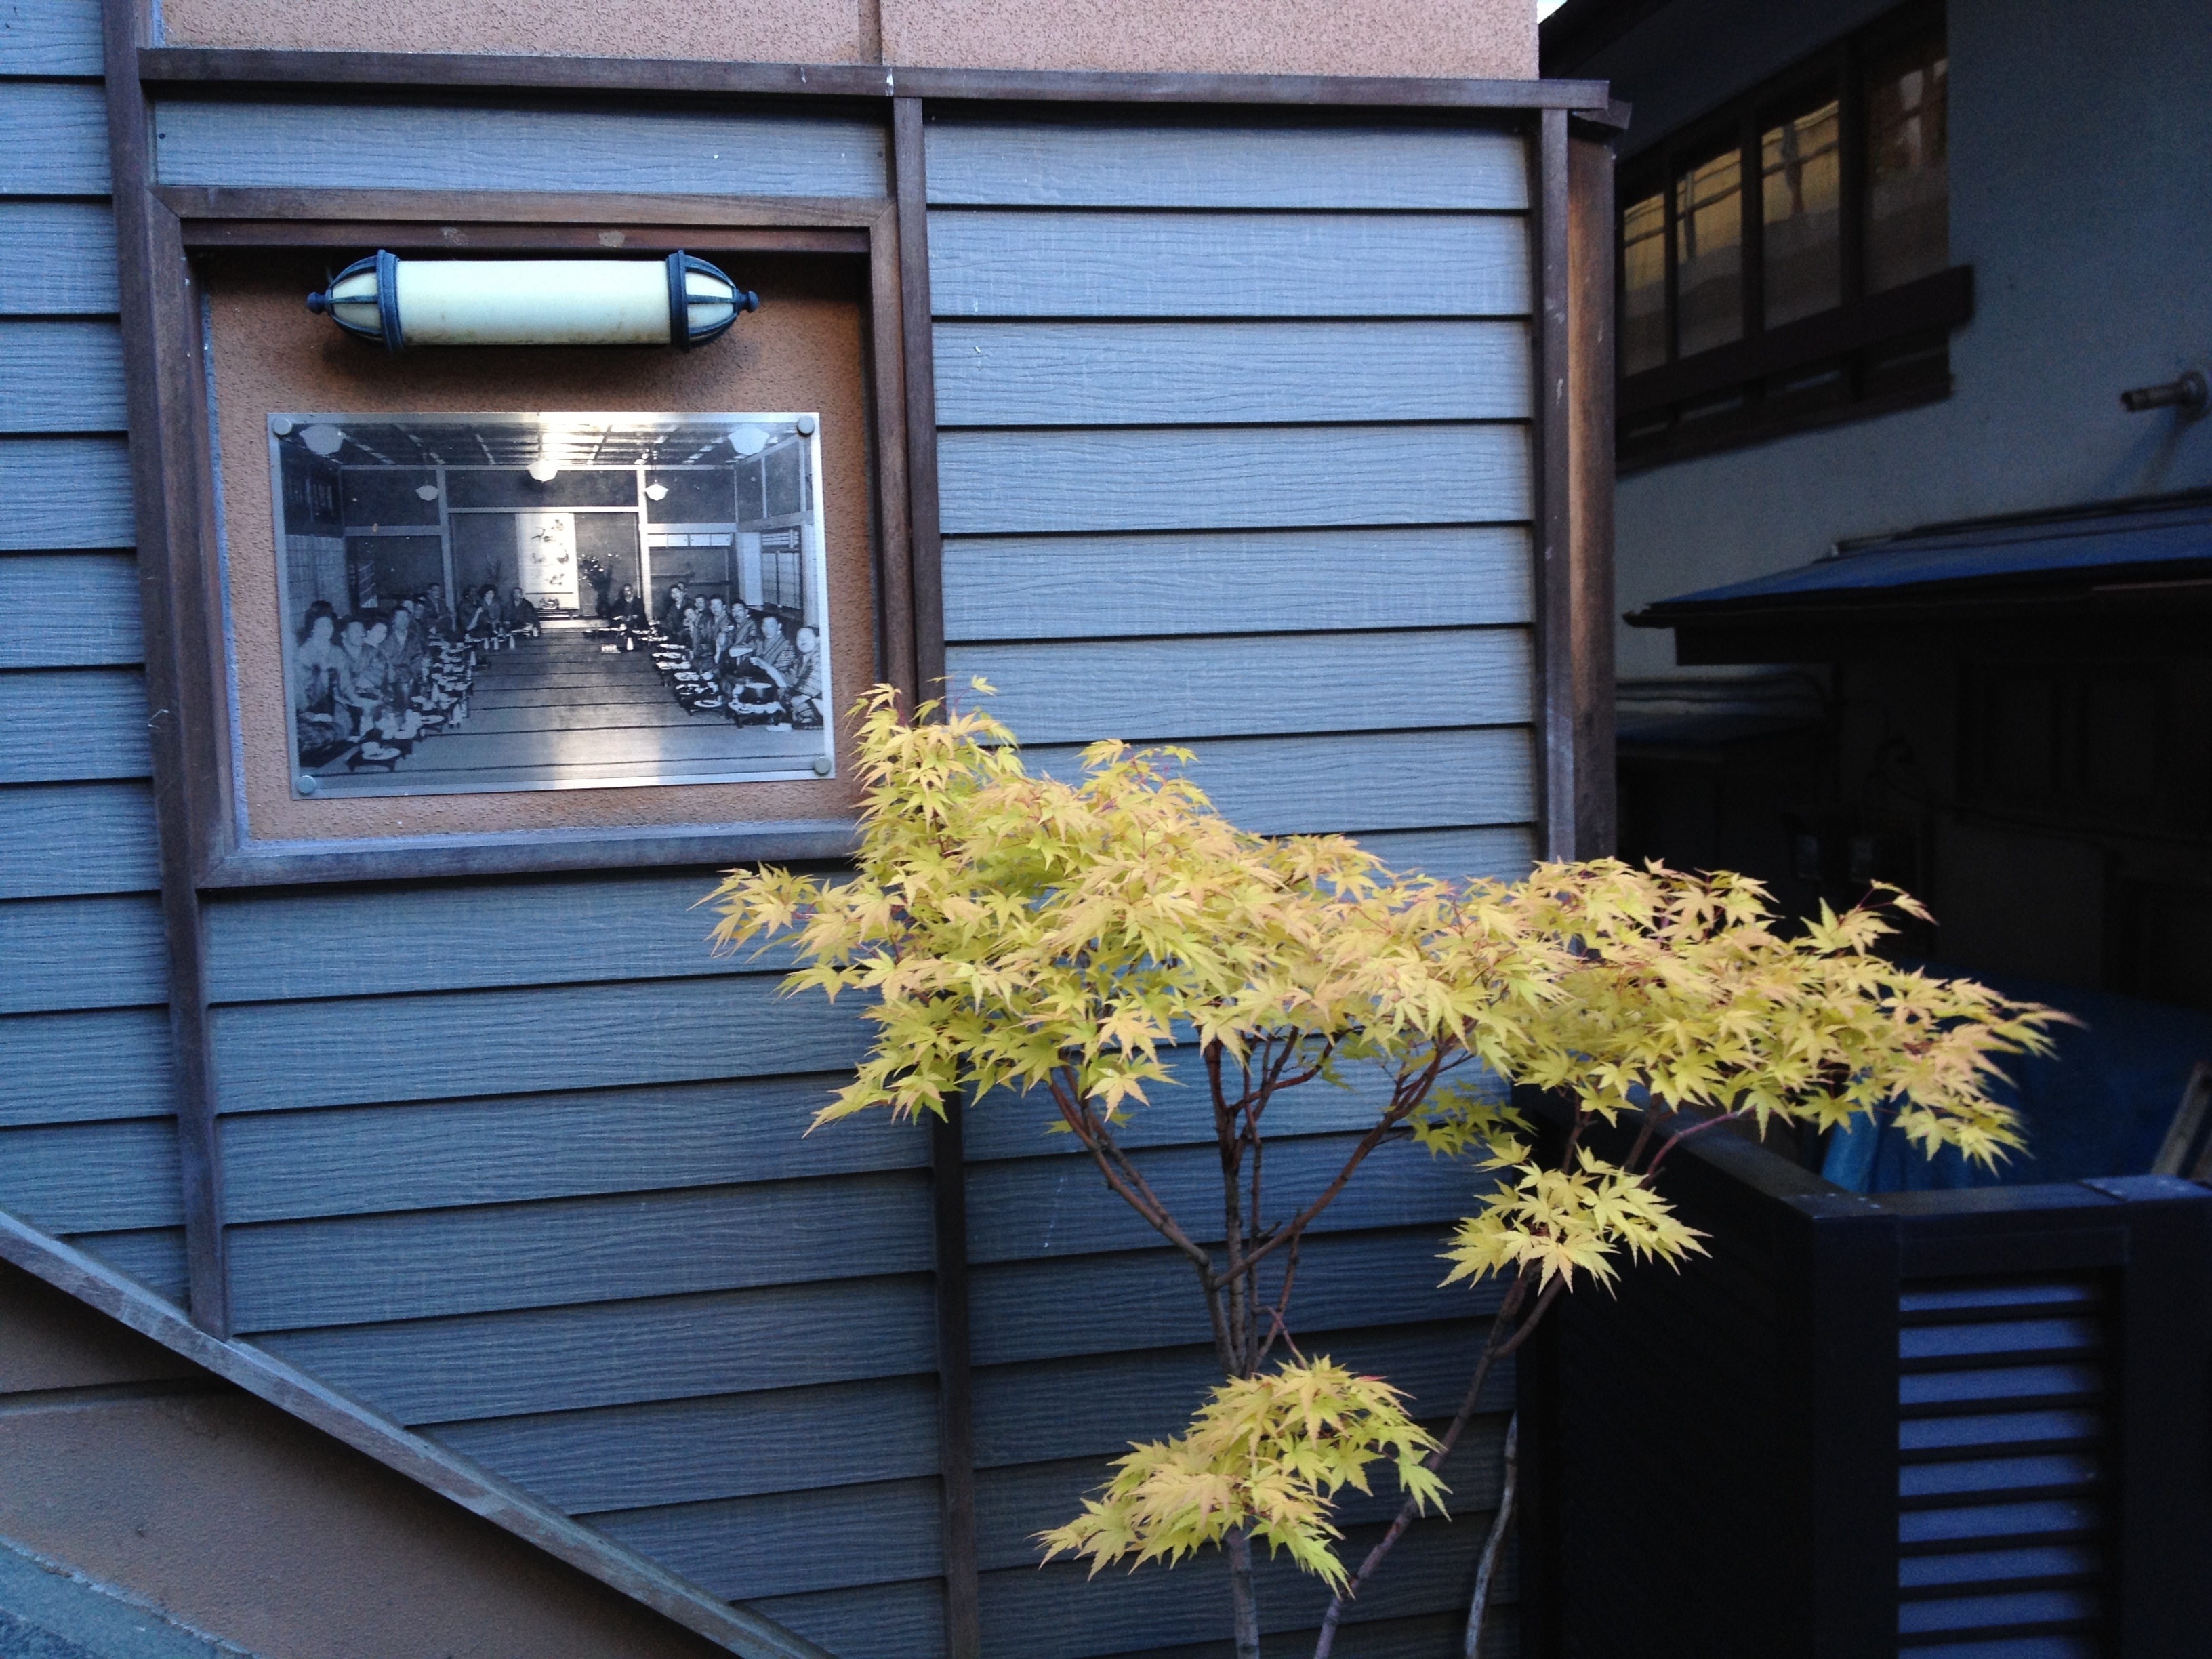
architecture, house, flower, window, home, wall, porch, balcony, autumn, facade, blue, japan, lighting, interior design, siding, yellow leaf, window covering